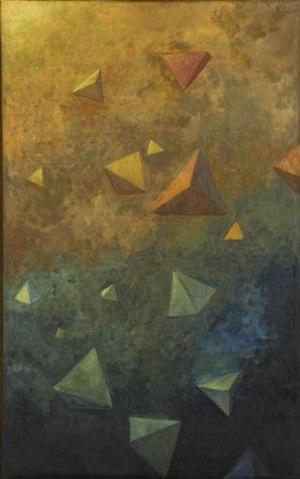
Huile sur toile - 91,5 x 57,4 cm Paris, Musée d’Orsay Photo
Les tétraèdres sont des polyèdres de la famille des pyramides, composés de 4 faces triangulaires, 6 arêtes et 4 sommets.